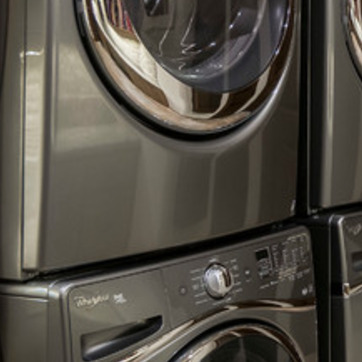
Material: metal